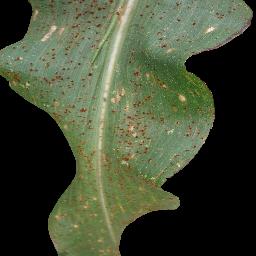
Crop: corn
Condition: (maize)_common_rust